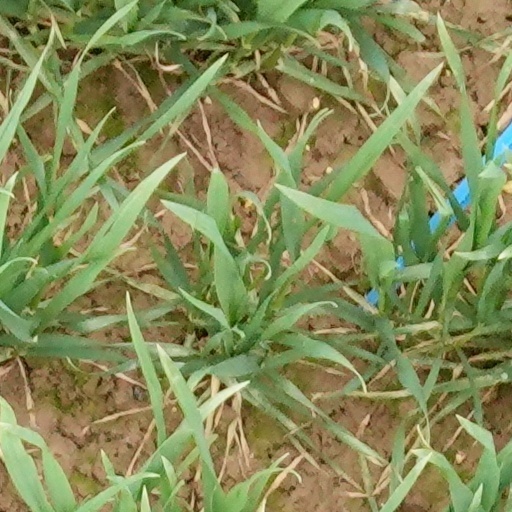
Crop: wheat